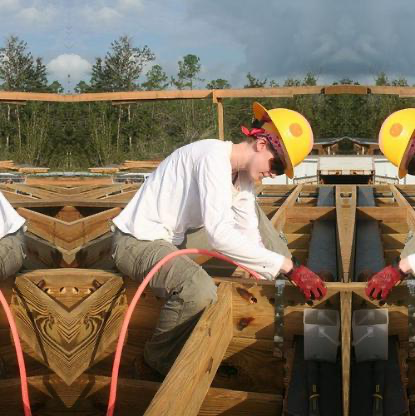
Objects in the image:
label: helmet
label: helmet